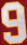
Number: 9